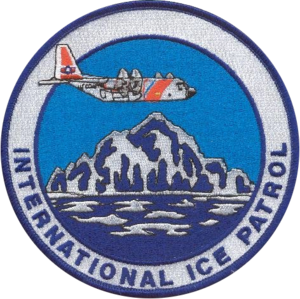
La Patrouille internationale des glaces est un organisme, créé en 1914 à la suite du choc engendré par le naufrage du Titanic, chargé de surveiller et de relever la présence d'icebergs et de zones de glaces dans l'Océan Atlantique Nord et l'Océan Arctique afin d'assurer la sécurité des navires se trouvant dans cette zone.